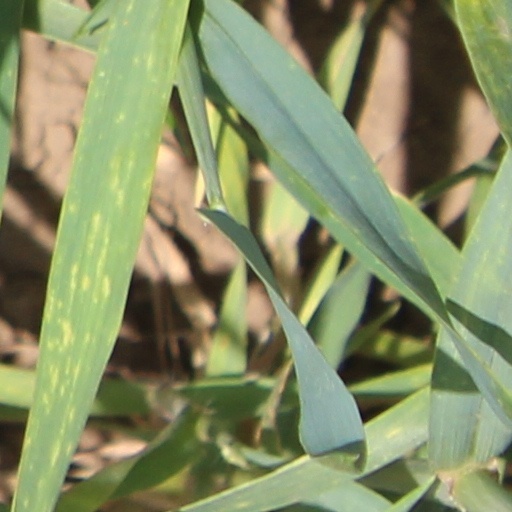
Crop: wheat